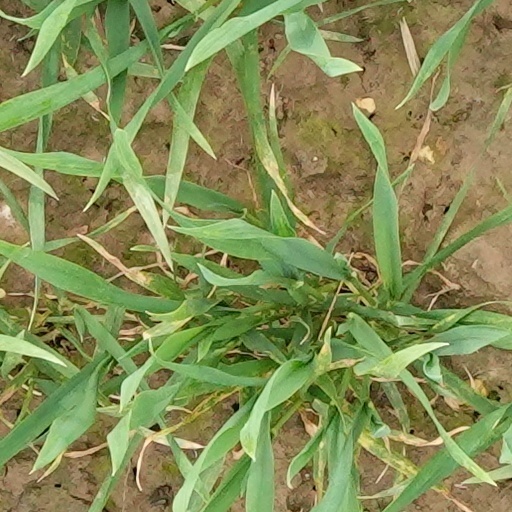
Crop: wheat